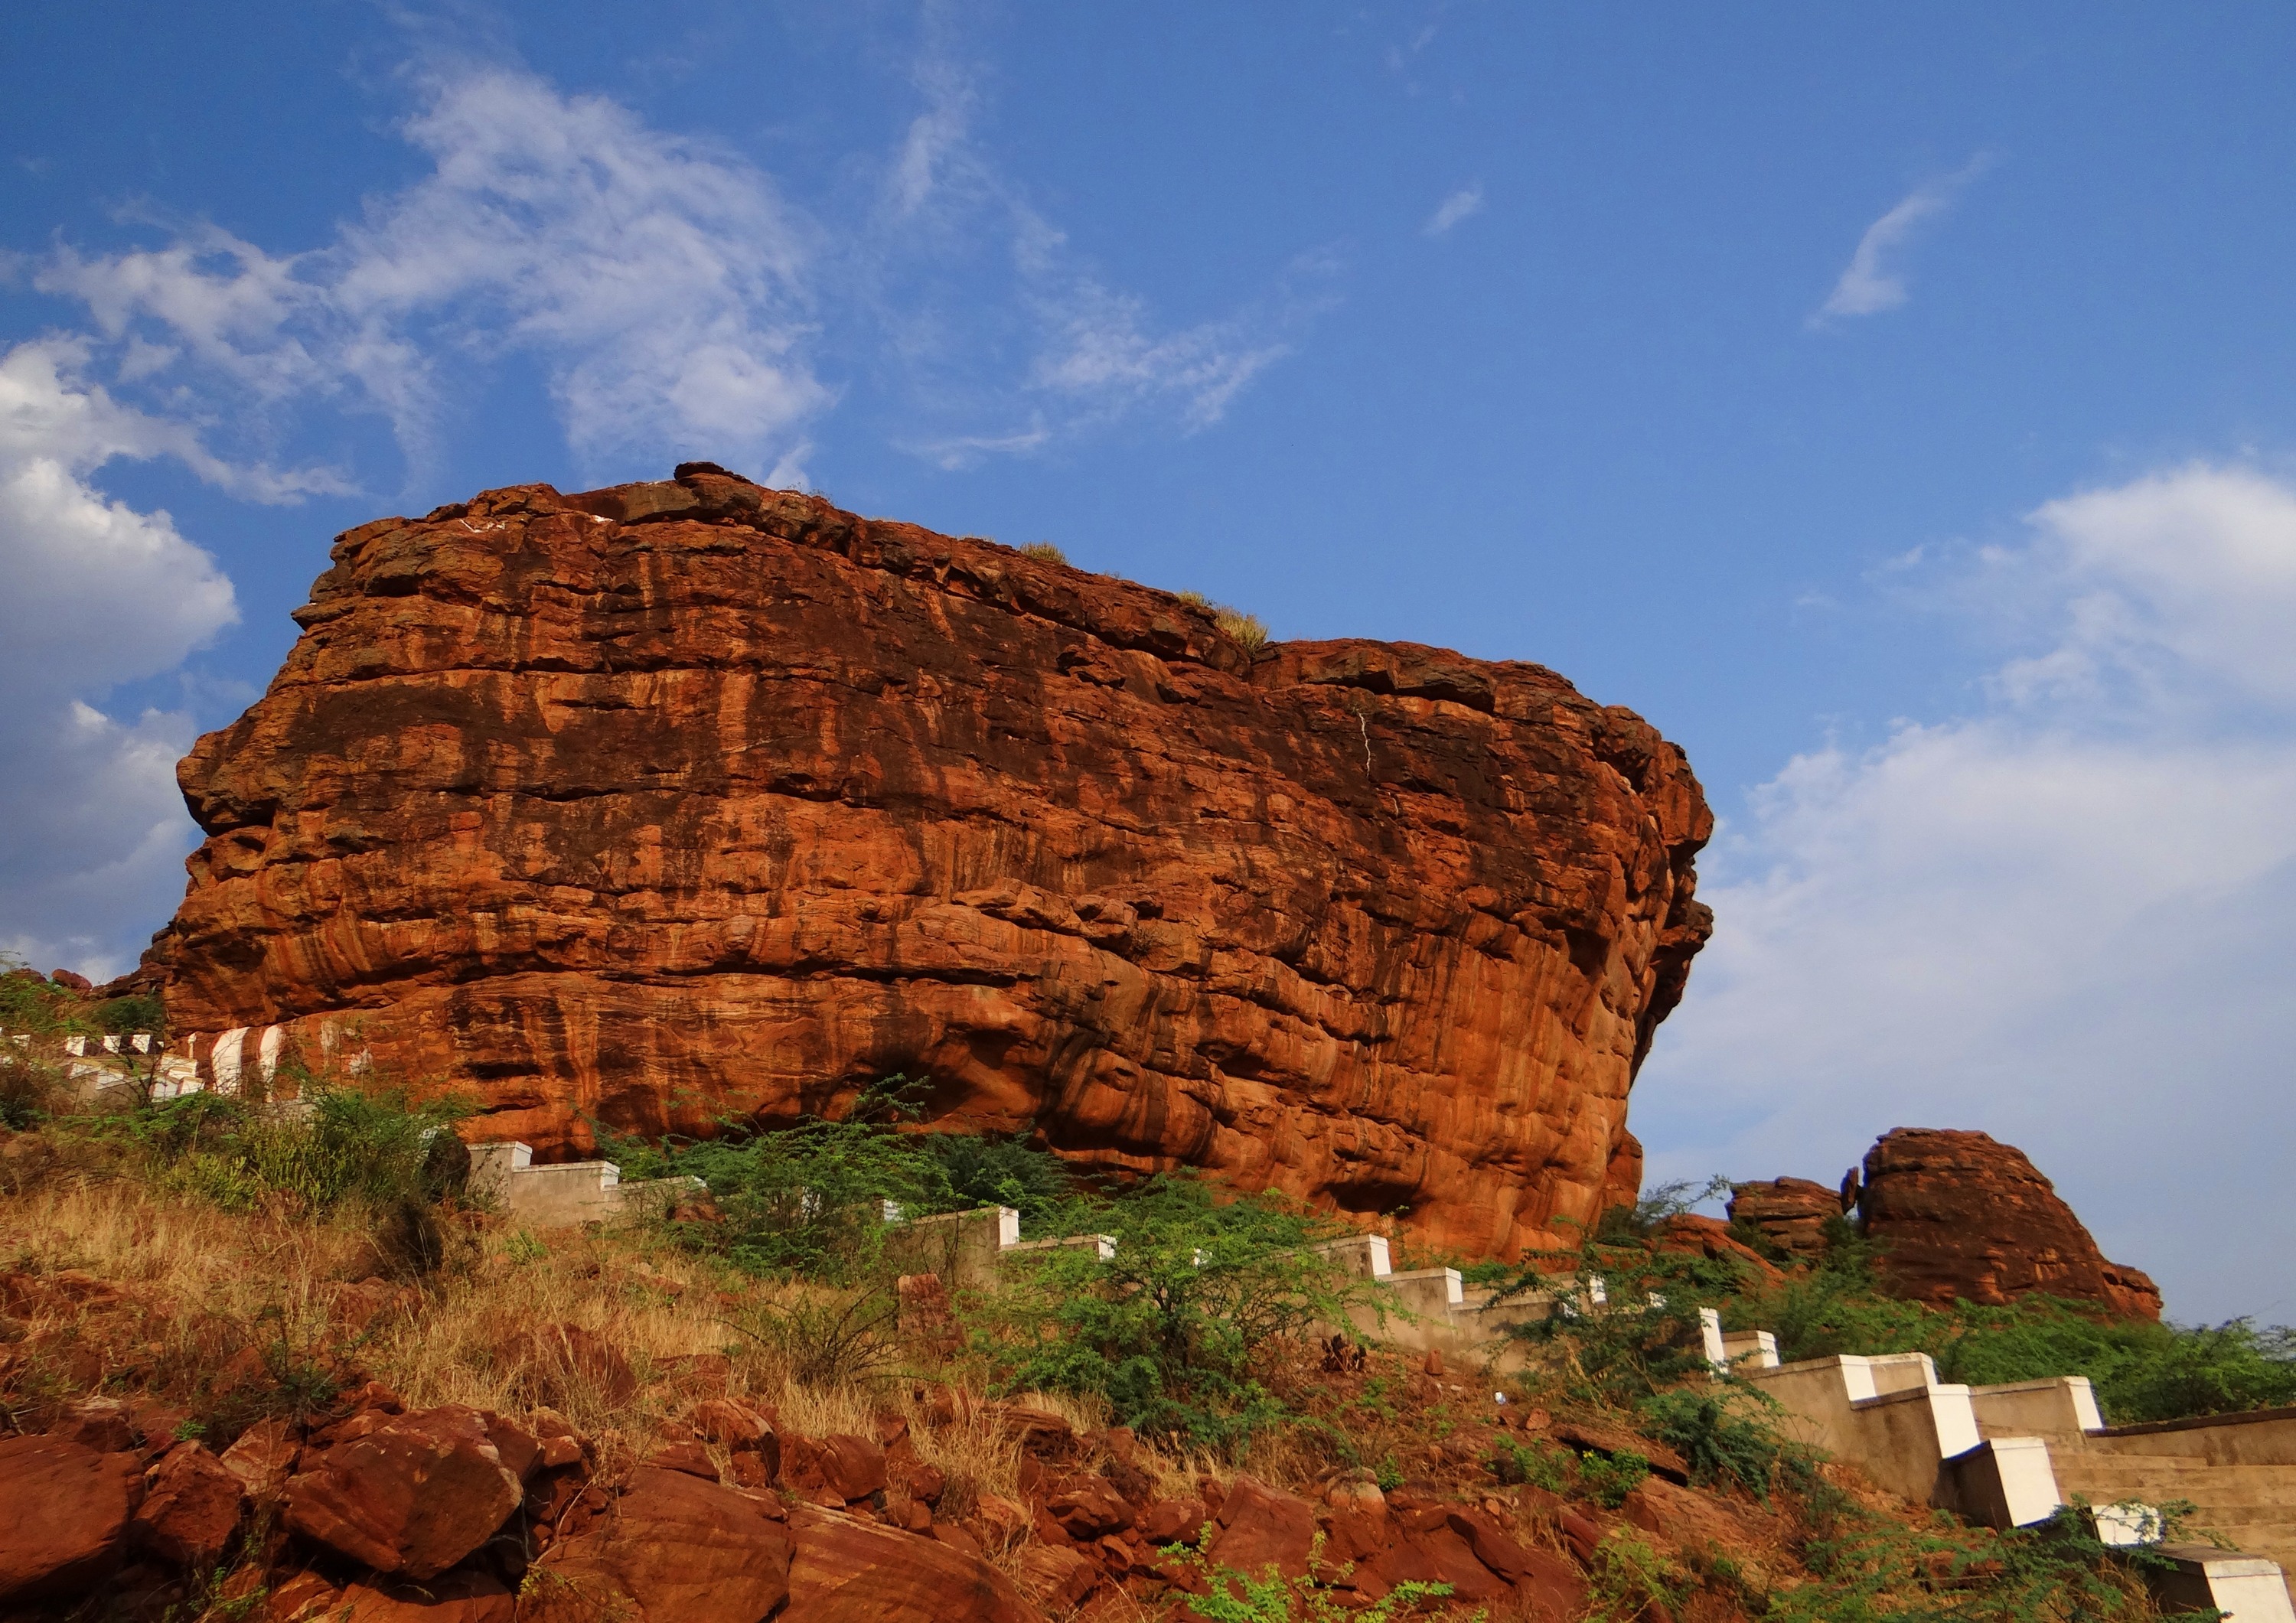
landscape, nature, outdoor, rock, wilderness, mountain, valley, land, formation, cliff, wild, environment, arch, tranquil, scenic, natural, scenery, landmark, canyon, terrain, national park, material, eroded, geology, ruins, badlands, plateau, india, ecosystem, wadi, butte, monolith, landform, red sandstone, ancient history, geographical feature, badami